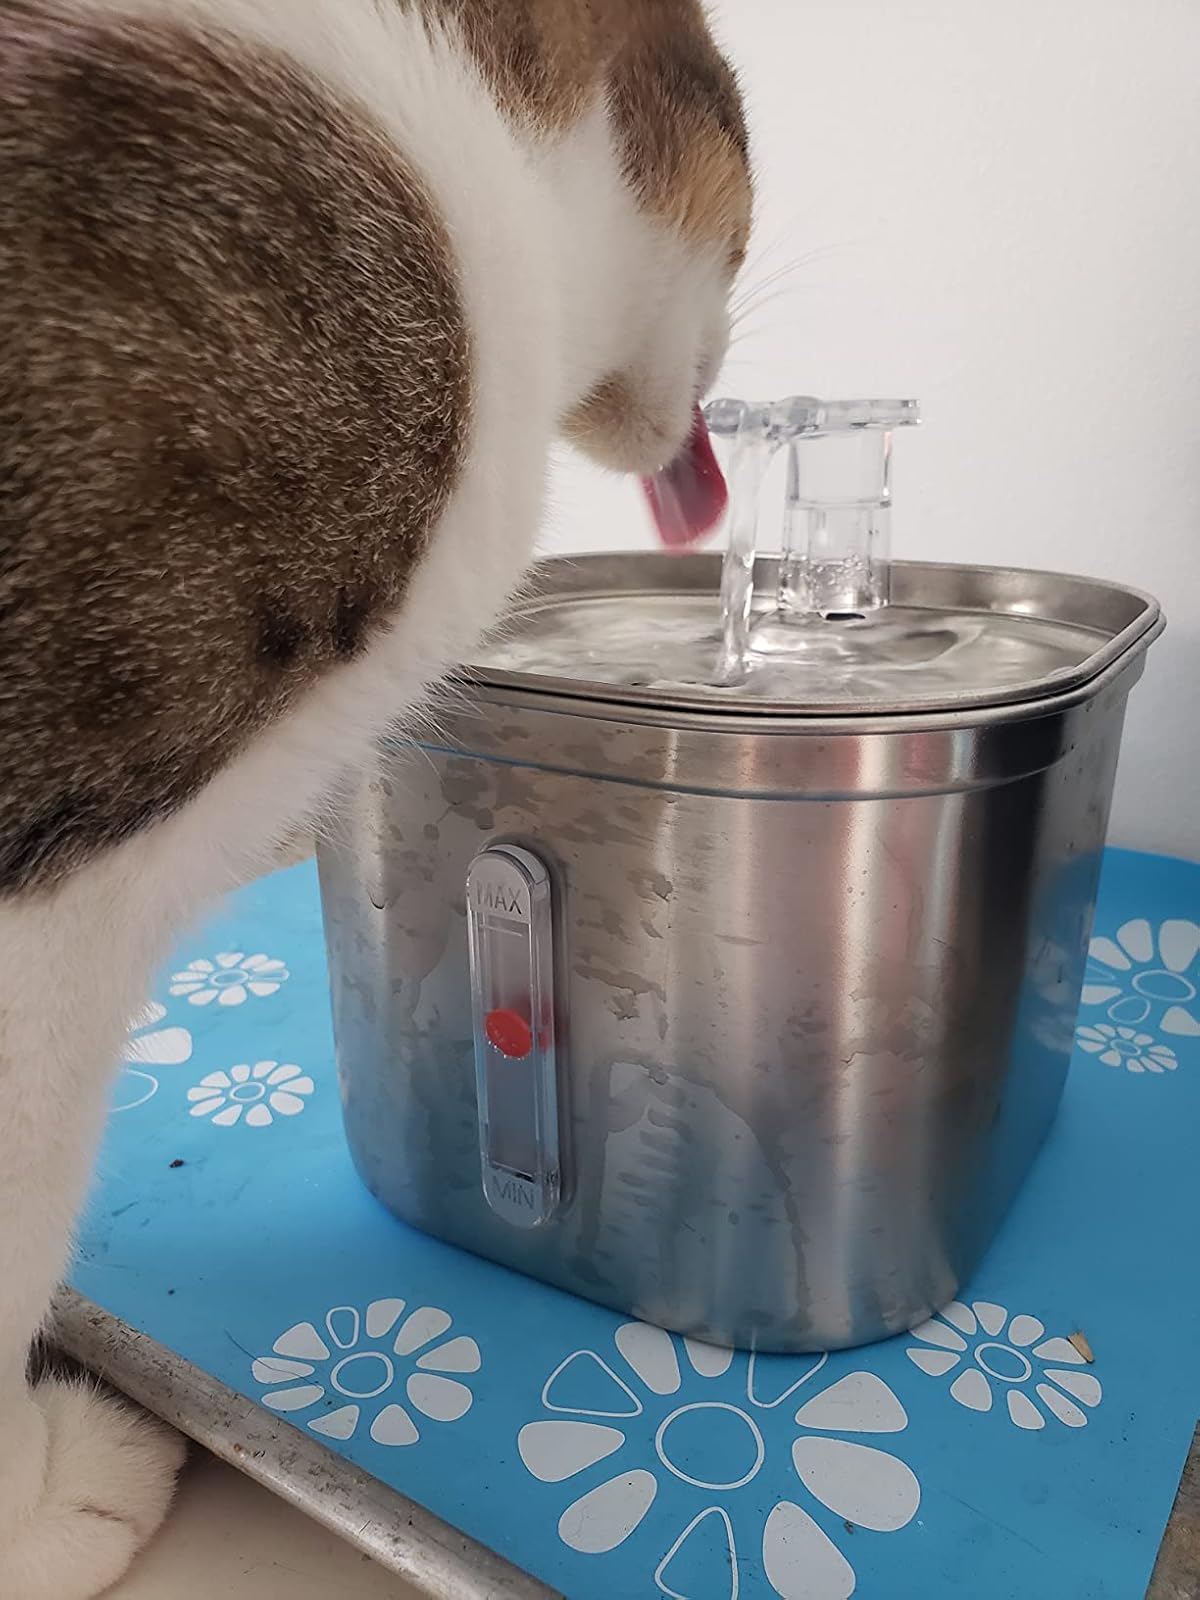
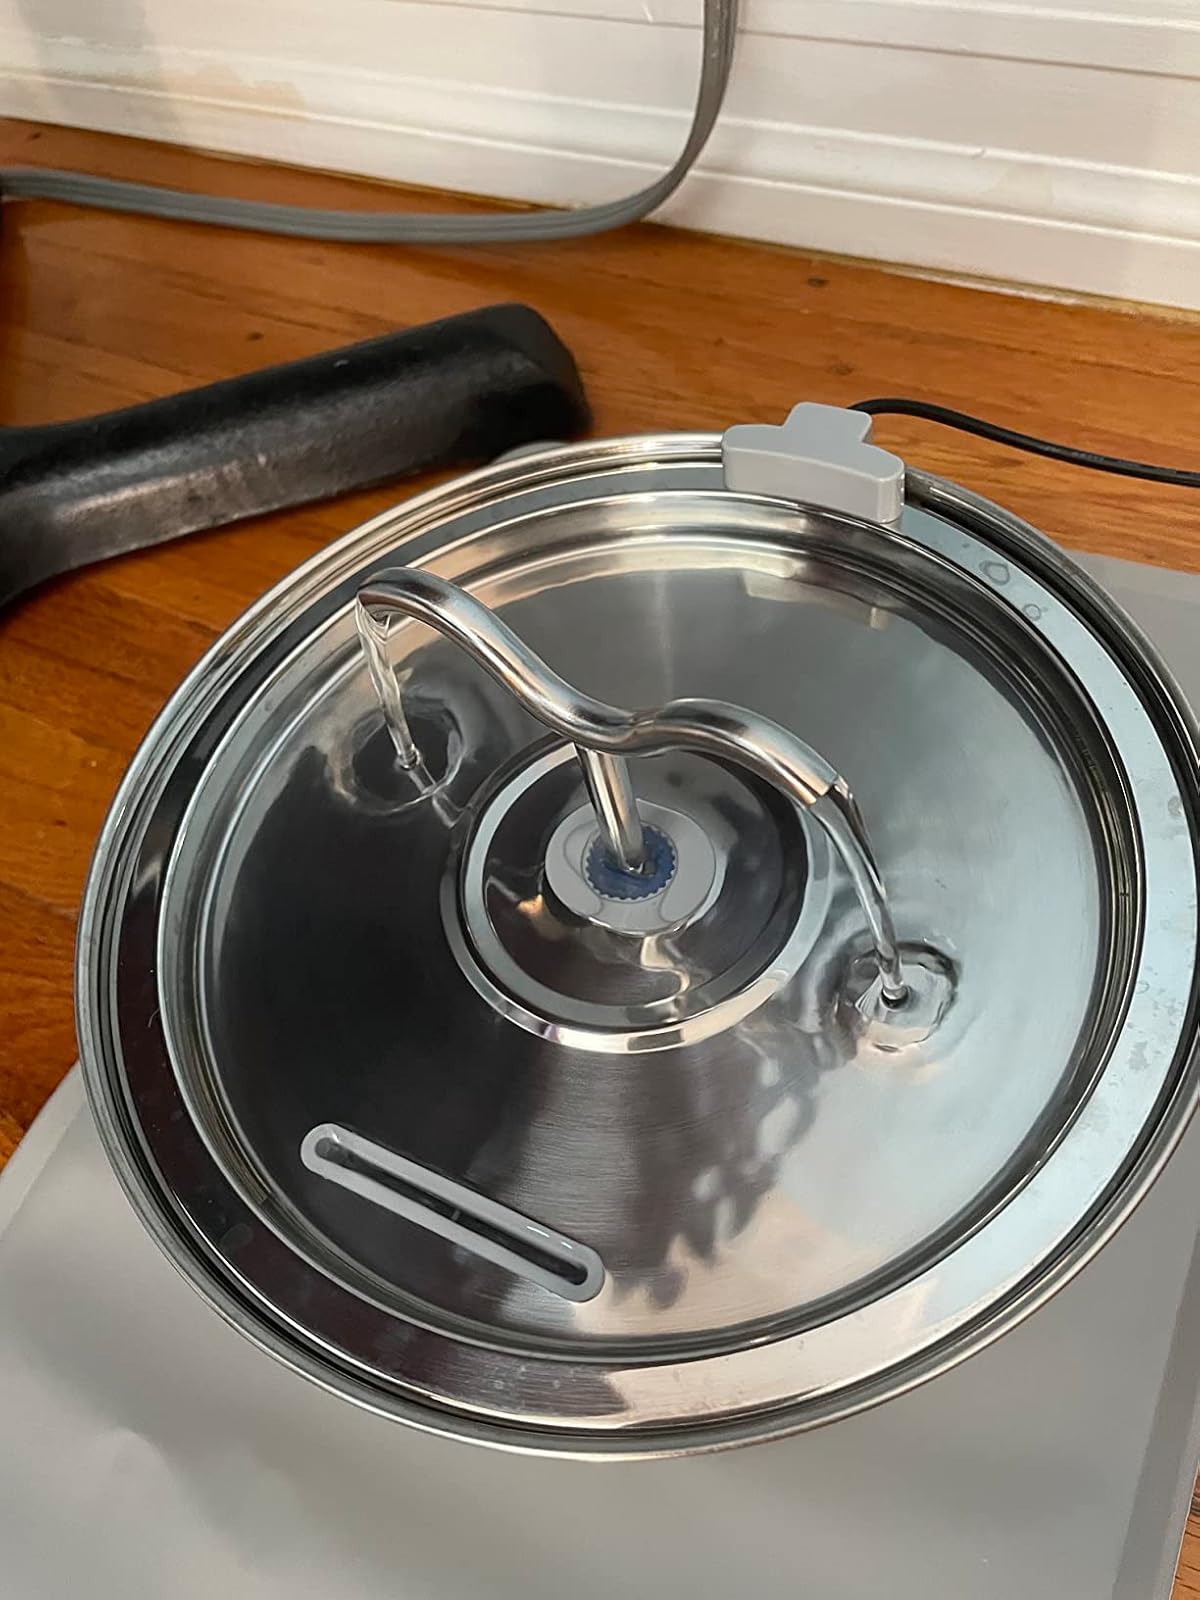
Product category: items_bowl
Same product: no